Andrew Brown Donaldson

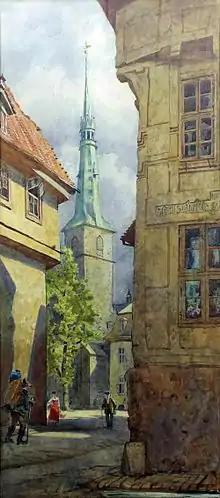
Street Scene by Andrew Brown Donaldson, in the late nineteenth century of a street scene somewhere in the Low Countries, presumably in the Netherlands

Andrew Brown Donaldson was a British artist mainly active in the second half of the nineteenth century. He was born in 1840, although some sources say 1838, and was the second son of a solicitor named William Leverton Donaldson and his wife, Margaret Tennent. As their name implies, the Donaldsons were of Scottish descent and they were perhaps best known in the nineteenth century for their prominence in the field of architecture; William Leverton Donaldson's father, James Donaldson (1756-1844), and elder brother, Thomas Leverton Donaldson (1795-1885), were both renowned architects. Margaret Tennent was the daughter of John Tennent of Glasgow and his wife, Margaret Brown, daughter of Andrew Brown, after whom Andrew Brown Donaldson was evidently named. Inexplicably, Andrew Brown Donaldson is commonly referred to in the art world as Andrew Benjamin Donaldson.